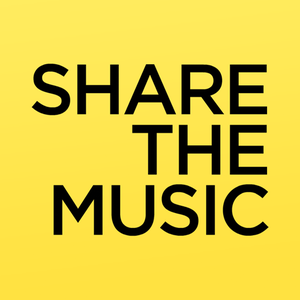
ShareTheMusic est une plateforme internet, gratuite et légale d'échange de musique, appartenant à « Desh Sp. z o.o ». Elle a été mise en marche mondialement le 26 octobre 2009. En décembre 2009 ShareTheMusic.com a été admis à Microsoft BizSpark.